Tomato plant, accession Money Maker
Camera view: horizontal (90 deg, fisheye); turntable rotation: 90 degrees
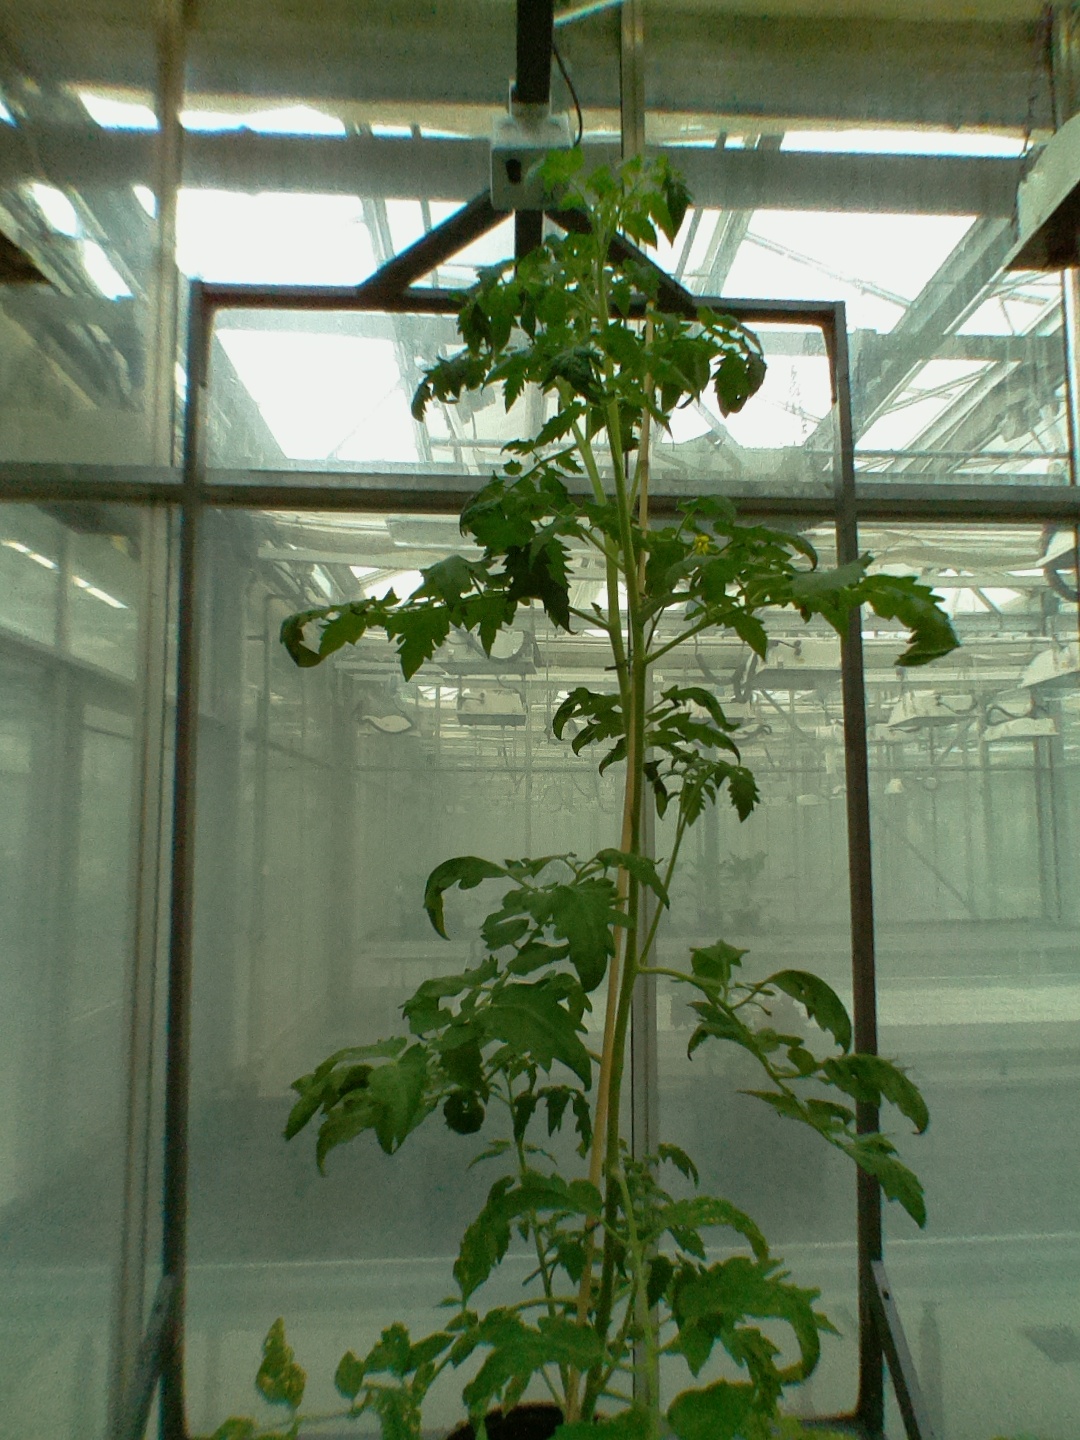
BBCH growth stage 69: End of flowering, 90%-100% of flowers open, more petals falling